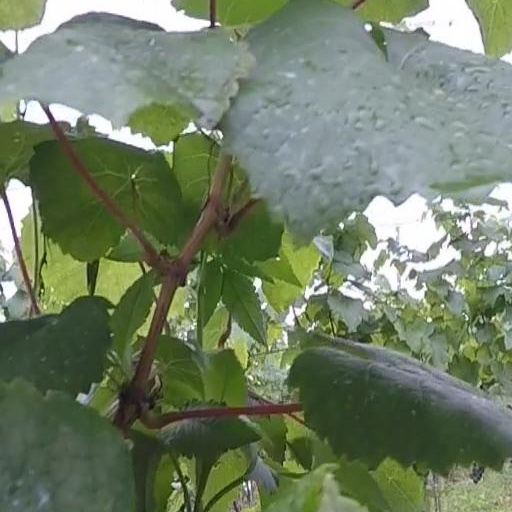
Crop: grape